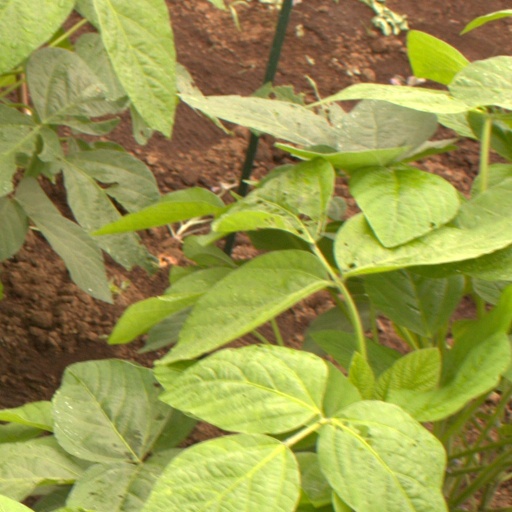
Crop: soybean